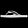
Label: Sandal